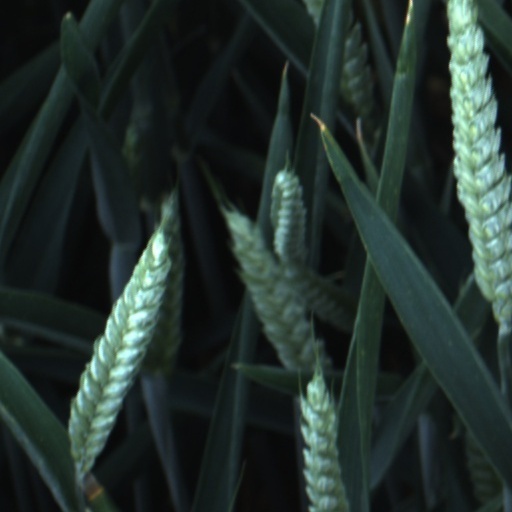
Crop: wheat